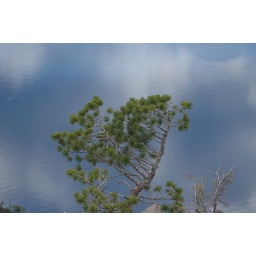
tree over water